Battle of Iwo Jima

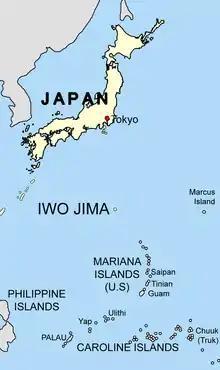
Location of Iwo Jima

After the American capture of the Marshall Islands and the air attacks against the Japanese fortress island of Truk Atoll in the Carolines in January 1944, Japanese military leaders reevaluated their strategic position. All indications pointed to an American drive toward the Mariana Islands and the Carolines. To counter such an offensive, the IJA and the Imperial Japanese Navy (IJN) established an inner line of defenses extending generally northward from the Carolines to the Marianas, from there to Japan via the Volcano Islands, and westward from the Marianas via the Carolines and the Palau Islands to the Philippines.